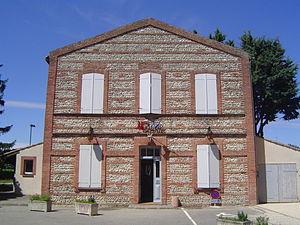
Vue de la mairie de Montbrun-Lauragais.
Montbrun-Lauragais est une commune française située dans le département de la Haute-Garonne, en région Occitanie. Montbrun-Lauragais est une commune de la communauté d'agglomération Sicoval.